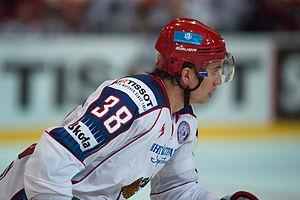
Ilia Igorevitch Zoubov - en russe : Илья Игоревич Зубов et en anglais : Ilya Zubov est un joueur professionnel russe de hockey sur glace.